Additive color

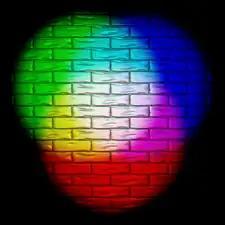
Red, green, and blue lights combining by reflecting from a white wall: secondary colors yellow, cyan, and magenta are found at the intersections of red and green, green and blue, and blue and red. The intersection of all three primary colors together yields white.

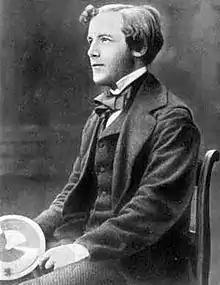
James Clerk Maxwell, with his color top that he used for investigation of color vision and additive color

Additive color or additive mixing is a property of a color model that predicts the appearance of colors made by coincident component lights, i.e. the perceived color can be predicted by summing the numeric representations of the component colors. Modern formulations of Grassmann's laws describe the additivity in the color perception of light mixtures in terms of algebraic equations. Additive color predicts perception and not any sort of change in the photons of light themselves. These predictions are only applicable in the limited scope of color matching experiments where viewers match small patches of uniform color isolated against a gray or black background.